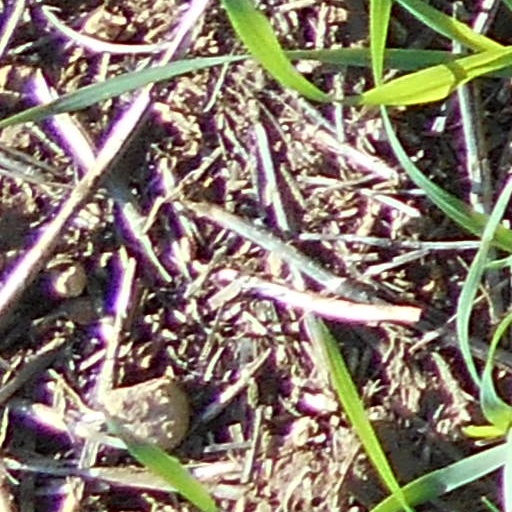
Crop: wheat